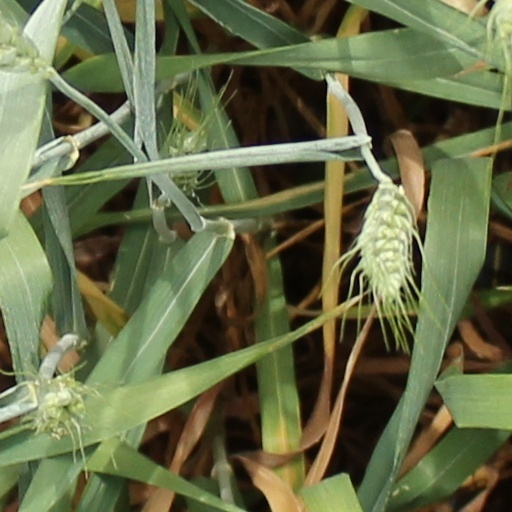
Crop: wheat